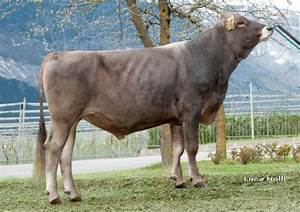
Label: cow